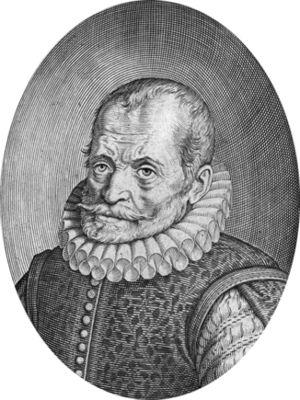
Charles de L&#39
La tulipomanie, est le nom donné au soudain engouement pour les tulipes dans le nord des Provinces-Unies au milieu du XVIIᵉ siècle, qui entraîna l'augmentation démesurée puis l'effondrement des cours du bulbe de tulipe : ce qu’on appelle la « crise de la tulipe » en histoire économique. Au plus fort de la tulipomanie, en février 1637, des promesses de vente pour un bulbe se négociaient pour un montant égal à dix fois le salaire annuel d’un artisan spécialisé. Certains historiens ont qualifié cette crise de « première bulle spéculative » de l’histoire. Elle est restée dans les mémoires, tout au long de l'Histoire des bourses de valeurs.
Découverte du zinc par Paracelsus.